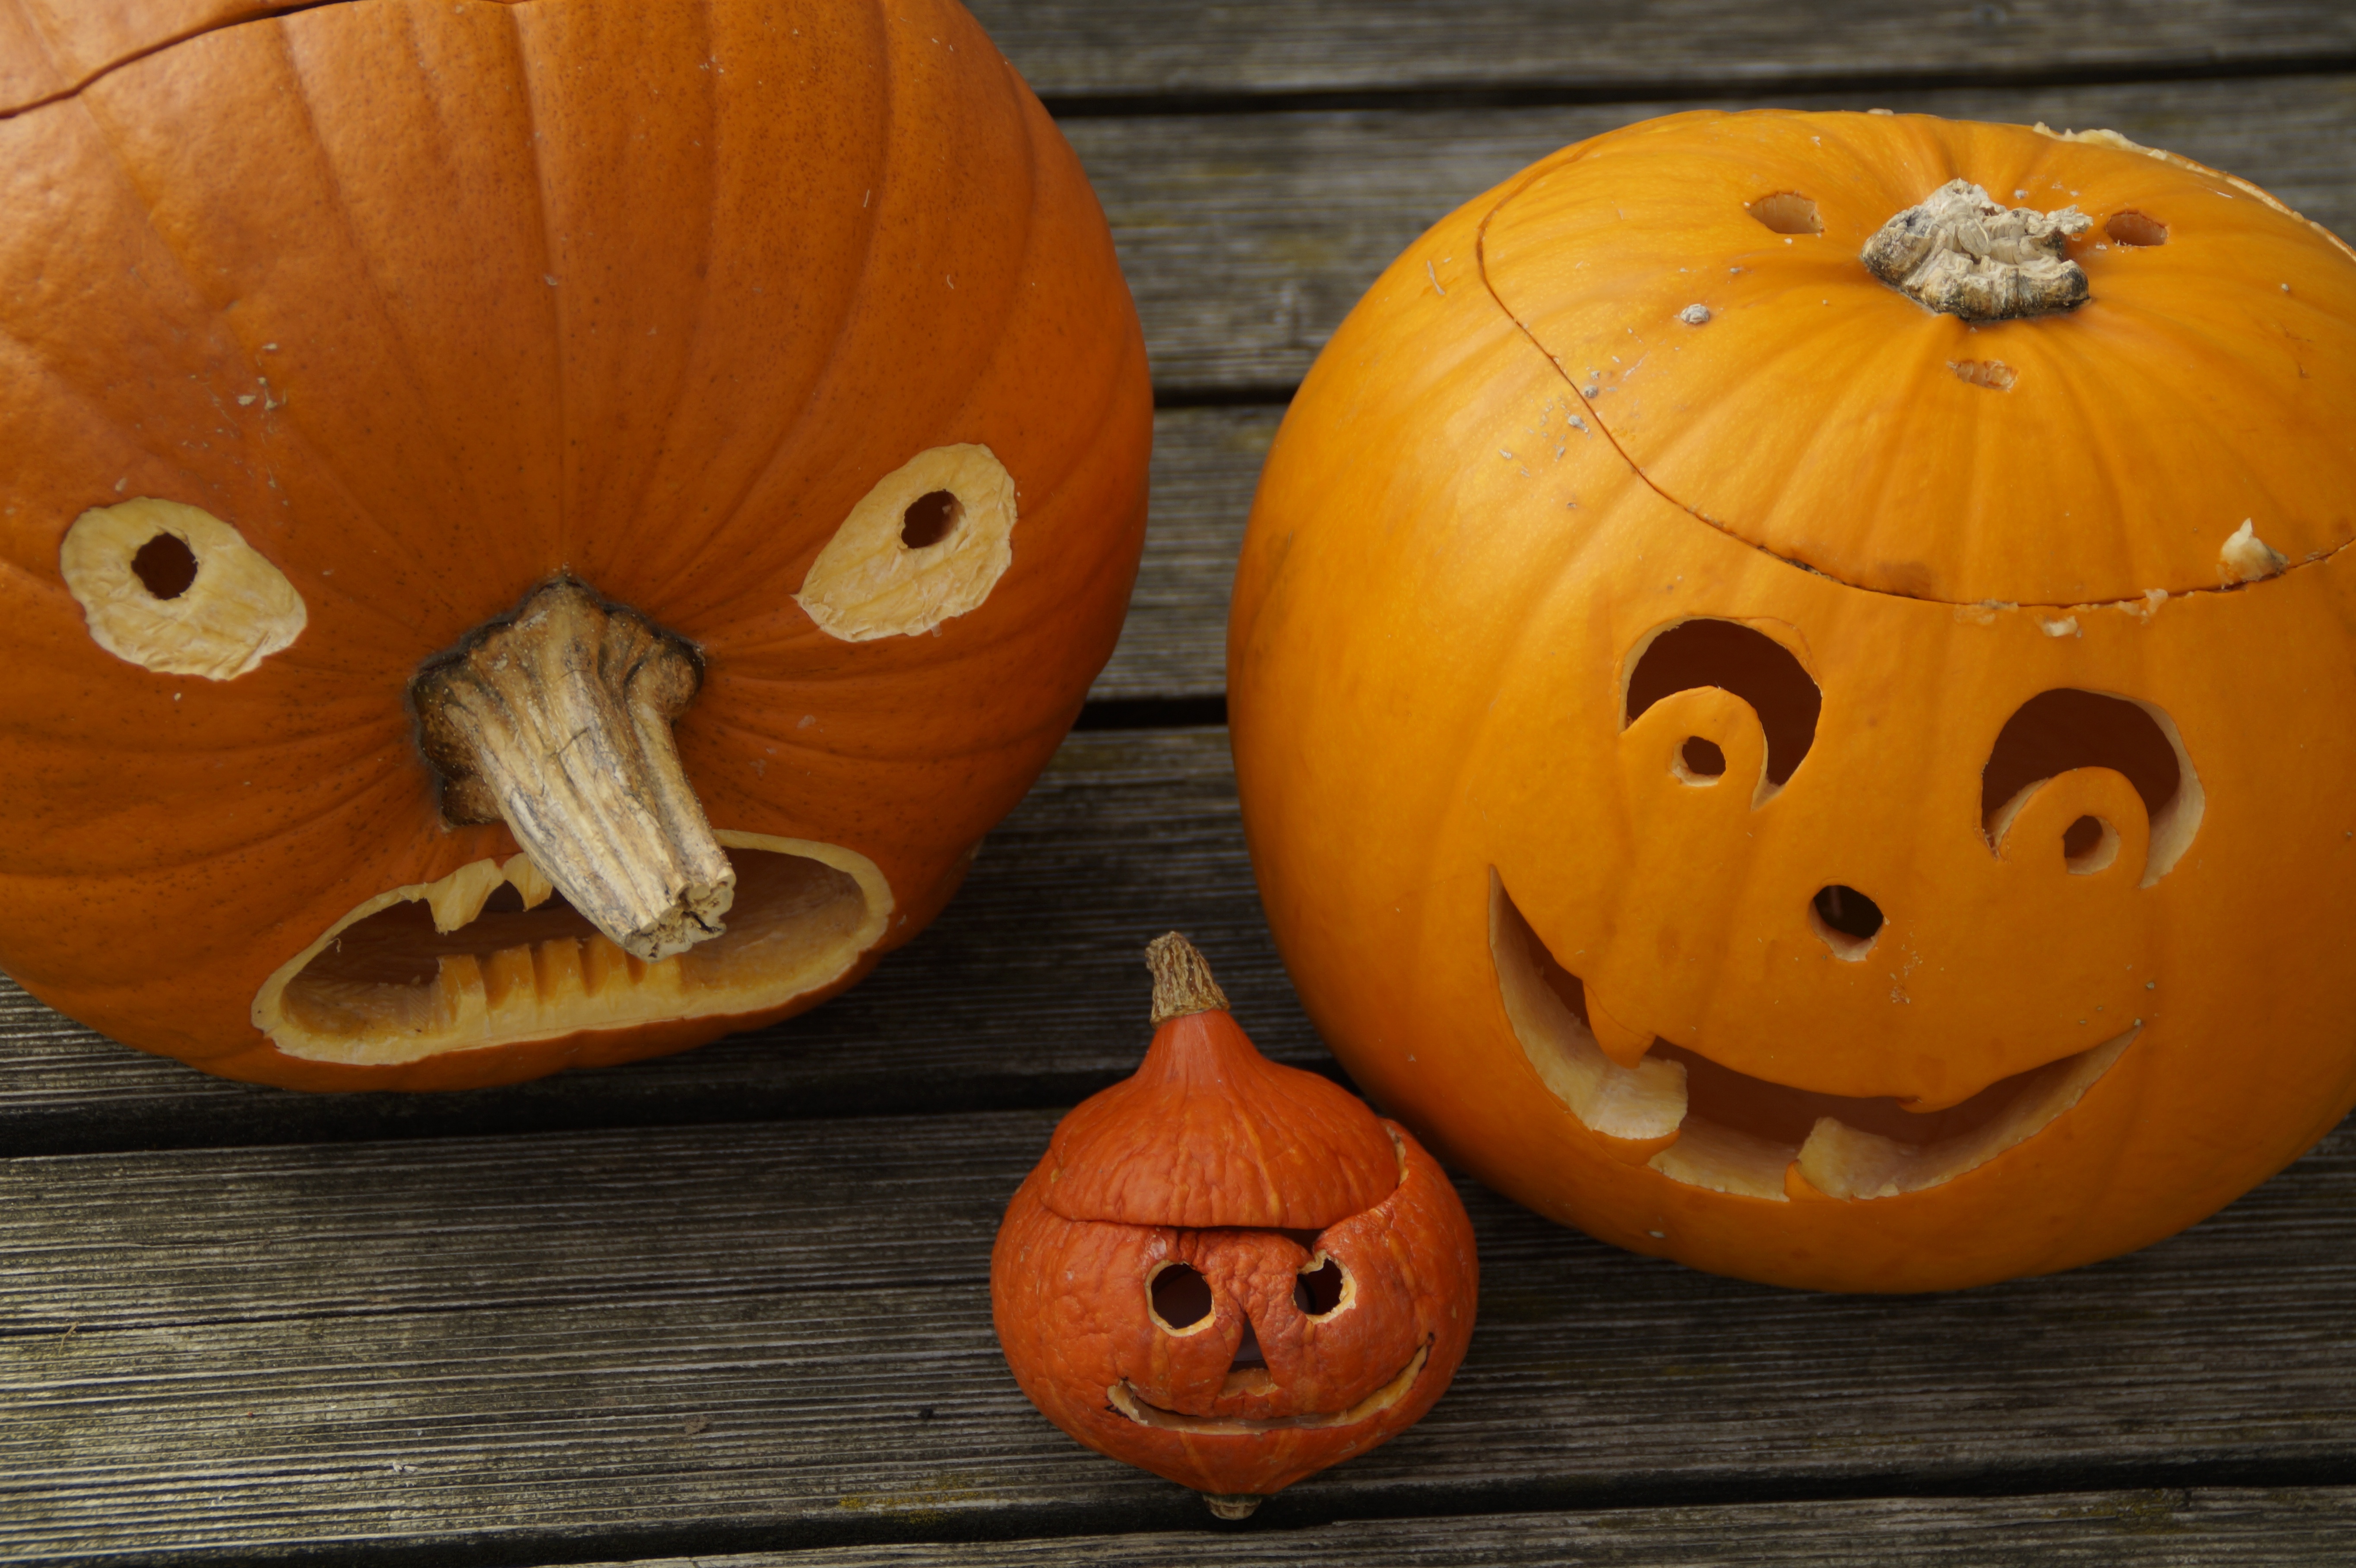
orange, produce, autumn, pumpkin, halloween, holiday, child, gourd, jack o lantern, face, family, art, children, fun, three, decorative, seasonal, calabaza, cheeky, carving, pumpkins, cucurbita, pumpkin ghost, autumn decoration, fash, halloweenkuerbis, pumpkin face, carve pumpkin ghost, pumpkin faces, pumpkin family